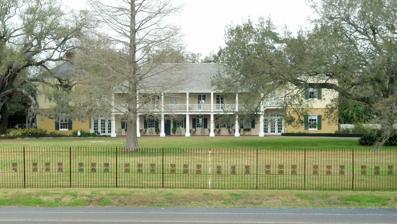
Building: Ormond Plantation House
Country: United States of America
Year built: 1789
Historic house in Louisiana, United States United States historic place Ormond Plantation House U.S. National Register of Historic Places Ormond Plantation House Show map of Louisiana Show map of the United States Location River Rd. (LA 48), Destrehan, Louisiana Coordinates 29°57′15″N 90°23′13″W / 29.95417°N 90.38694°W / 29.95417; -90.38694 Built 1789 Architectural style French Colonial , West Indies style NRHP reference No. 90001748 Added to NRHP November 8, 1990 Ormond Plantation House The Ormond Plantation House is a French Colonial -style, Creole plantation house located in Destrehan , St. Charles Parish , Louisiana , United States . The house was built in the late 18th century, using bricks between cypress studs. This type of construction, called briquettes entre poteaux or "brick between posts," was used on the front and rear walls, with a type of adobe filling on the side walls. Rounded cement and brick columns supported the front veranda , or gallery , with wood columns on the second floor supporting the roof. History The builder and first owner of the house was sugar baron and slave owner, Pierre Trepagnier, who in the early 1780s was awarded a tract of land between Lake Pontchartrain and the Mississippi River by Spanish Governor Don Bernardo de Galvez , in recognition of Trepagnier's service in subduing the British at Natchez as an officer in the Louisiana Militia during the American Revolutionary War . The manor house was completed shortly before 1789 (or 1780) and occupied by Mr. and Mrs. Trepagnier (née Elizabeth Reynaud, m. 1777 ) and their eight children. The family grew indigo and then sugarcane on the property . There have been a handful of mysterious occurrences at Ormond Plantation. The first involved Mr. Trepagnier himself in 1798 when he was summoned from a family meal by a servant to notify him of a coach outside with a Spanish insignia. The servant was reported to have seen him meet a gentleman who was supposedly dressed in the clothing of a Spanish official. When the servant checked back, Trepagnier, the man and his coach had vanished and were never seen again. On June 25, 1805, Colonel Richard Butler, son and nephew of American Revolutionary War heroes bought the plantation home and land from Trepagnier's widow. He named the house Ormond , after his ancestral home, the Ormonde Castle in Carrick-on-Suir , County Tipperary , Ireland . In August 1809, Butler became a business partner with Captain Samuel McCutchon, a slave owner, merchant and sailor originally from Pennsylvania . On June 29, 1819 (ten years later, or fourteen years after acquiring the property), in a private pact signed at the plantation, Richard Butler turned over all of his holdings to McCutchon and he and his wife moved to Bay St. Louis, Mississippi . No reason was ever given to explain why Butler sold the plantation although it is thought that it was an attempt at evading the local Yellow fever epidemic. If this was true then his attempts failed as it was reported that the fever had caught up with him and he died at age 43. There is some disagreement as to when the two existing wings, or garconnieres , were built. Some say that they were built around 1811 by Richard Butler while others believe they were built in 1830 by Captain McCutchon. The garconnieres (bachelor quarters) are what give Ormond Plantation House a unique look and are taller than the main part of the house. It is believed they were influenced by architecture from the Atlantic seaboard . Captain McCutchon's eldest son, Samuel B. McCutchon, married Adele d'Estrehan, the daughter of the owner of neighboring Destrehan Plantation , uniting two of the area's most powerful families. Samuel and his brother James William McCutchon took over the plantation upon the death of their father, and it continued to prosper. After the Civil War , the plantation fell on hard times and was sold twice before being sold two more times at public auctions in 1874 and 1875. On December 1, 1898, Ormond Plantation was purchased by State Senator Basile LaPlace Jr, (son of New Orleans pharmacist and land owner after whom the town of LaPlace is named) who envisioned its use as a rice-producing enterprise. Mr. LaPlace was a well-known Justice of the Peace and then as a state senator, and also successfully managed the LaPlace land area left to him by his father. Legend has it that on the night of October 11, 1899 (less than one year after buying Ormond ), he was found hanging from a large oak tree on the property with bullet holes in his body. It is believed that the assassination was carried out by members of the local Ku Klux Klan which he would likely have had disagreements with due to his position, however at the time it was also believed it may have been carried out by the caretaker and his son in revenge for LaPlace's apparent "philandering" with the caretaker's daughter; however there is no evidence to suggest either is true. After the LaPlace family, the Schexnaydre family purchased the plantation. Five Schexnaydre brothers (Joseph, Emilien, Barthelemy, Albert, and Norbet) each held a one-fifth share of the property. Emilien's family moved into the manor house, and at one time five Schexnaydre families lived there. This family held the property until 1926, when it was sold to the Inter-Credit Corporation. During the late 1920s and into the 1930s, a number of tenants occupied the house and the land. The home was allowed to deteriorate, until it was purchased by Mr. and Mrs. Alfred Brown, owners of the Brown's Velvet Dairy in New Orleans. Beginning in 1943, the Browns undertook a major restoration, which included enclosing the carriageways and making the garconnieres a part of the main building. The Browns added modern conveniences such as indoor plumbing , natural gas , and electricity . After the death of Mrs. Brown, Mr. Brown sold Ormond to a real estate developer , Johnson & Loggins, who made minor but costly renovations in the manor house. In 1974, Johnson & Loggins sold the home and 17 acres of land to Betty R. LeBlanc, then executive vice-president of Barq's Beverages, Inc., in New Orleans. During the late 1970s and early 1980s, Mrs. LeBlanc began restoring the plantation house, which had begun to deteriorate due to the [inadequate?] renovations made by Johnson & Loggins. She was not able to see the renovations completed, succumbing to cancer in June 1986. Present day Ormond Plantation is currently listed on the National Register of Historic Places and is owned by Irvin J. Carmouche. Mr. Carmouche continues to restore it and allows the manor home to be used for public tours along with weddings, luncheons, and other private events. Ormond is also operating as a bed and breakfast inn . See also List of plantations in Louisiana National Register of Historic Places listings in St. Charles Parish, Louisiana References